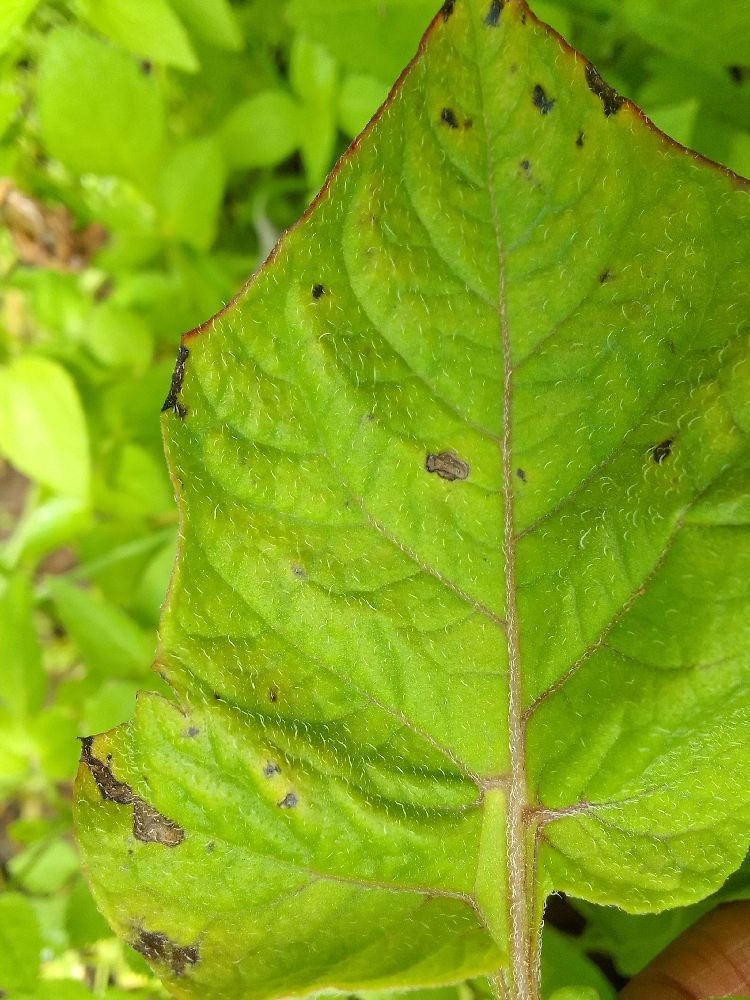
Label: Early blight